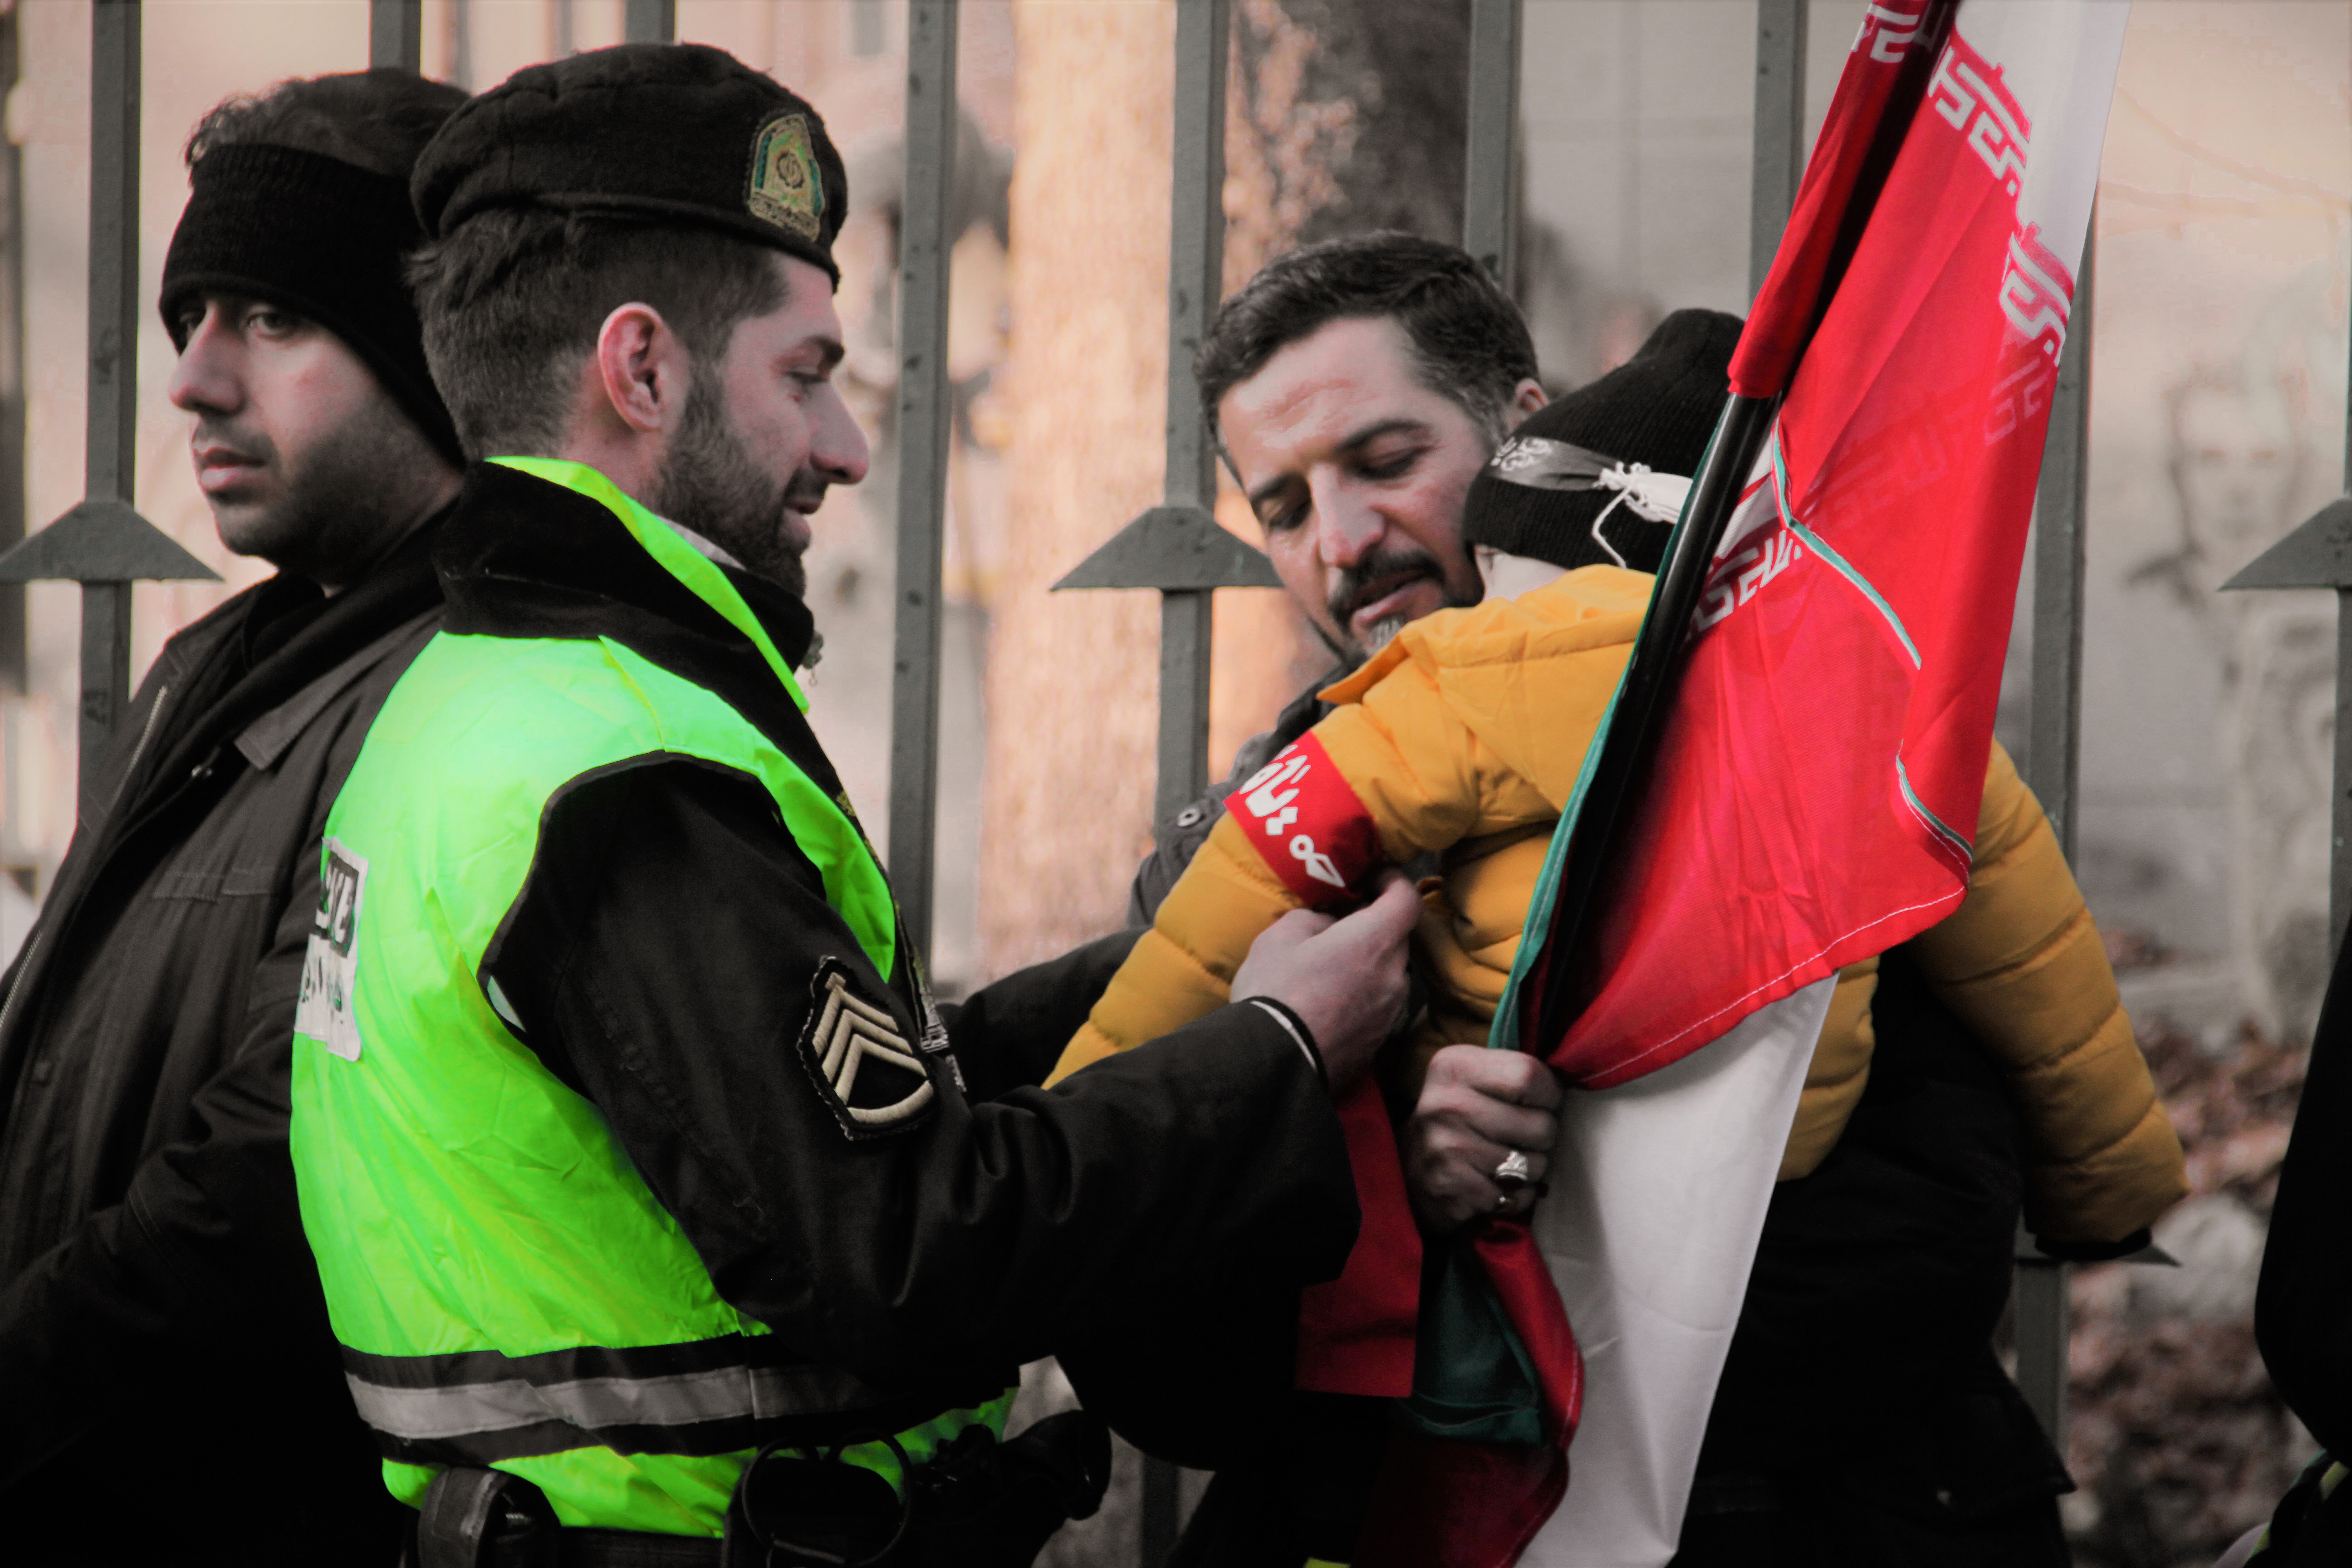
america, hell, newspaper, people, politic, politics, rally, trump, iran, flag, hands, down with, green, yellow, event, gesture, costume